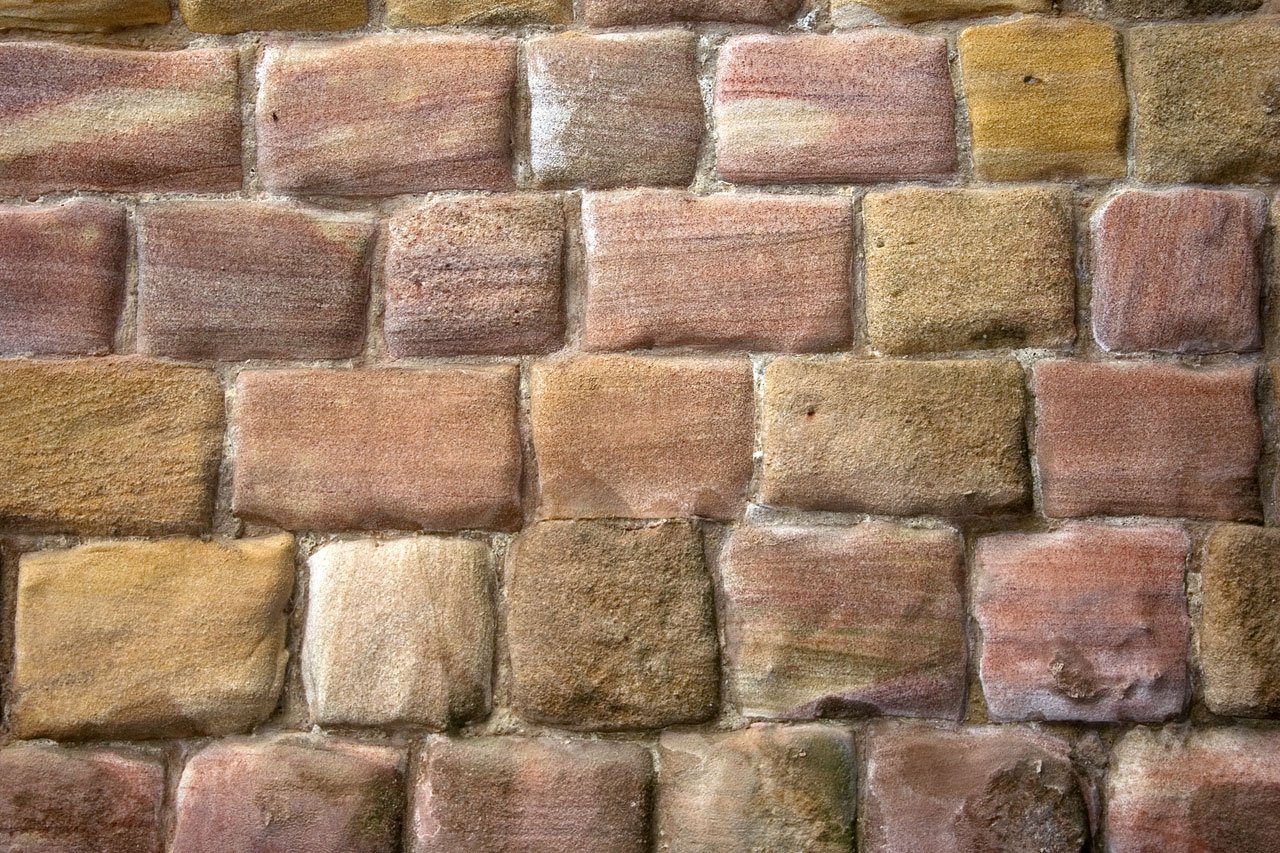
rock, floor, cobblestone, wall, sandstone, stone, rustic, construction, pebble, stone wall, brick, material, background, brickwork, flooring